Thomas King (Australian politician)

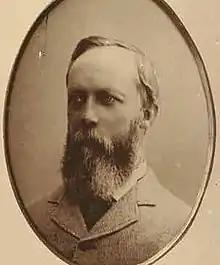
Thomas King as Minister for Education

Thomas King (14 February 1833 – 20 November 1886) was a politician in colonial South Australia, Minister of Education from 1878 to 1881.